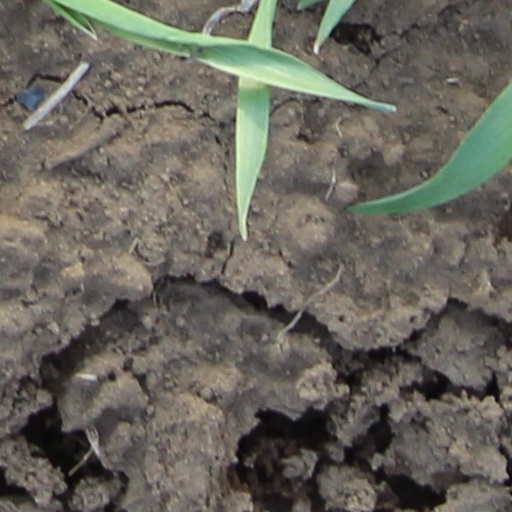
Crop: wheat